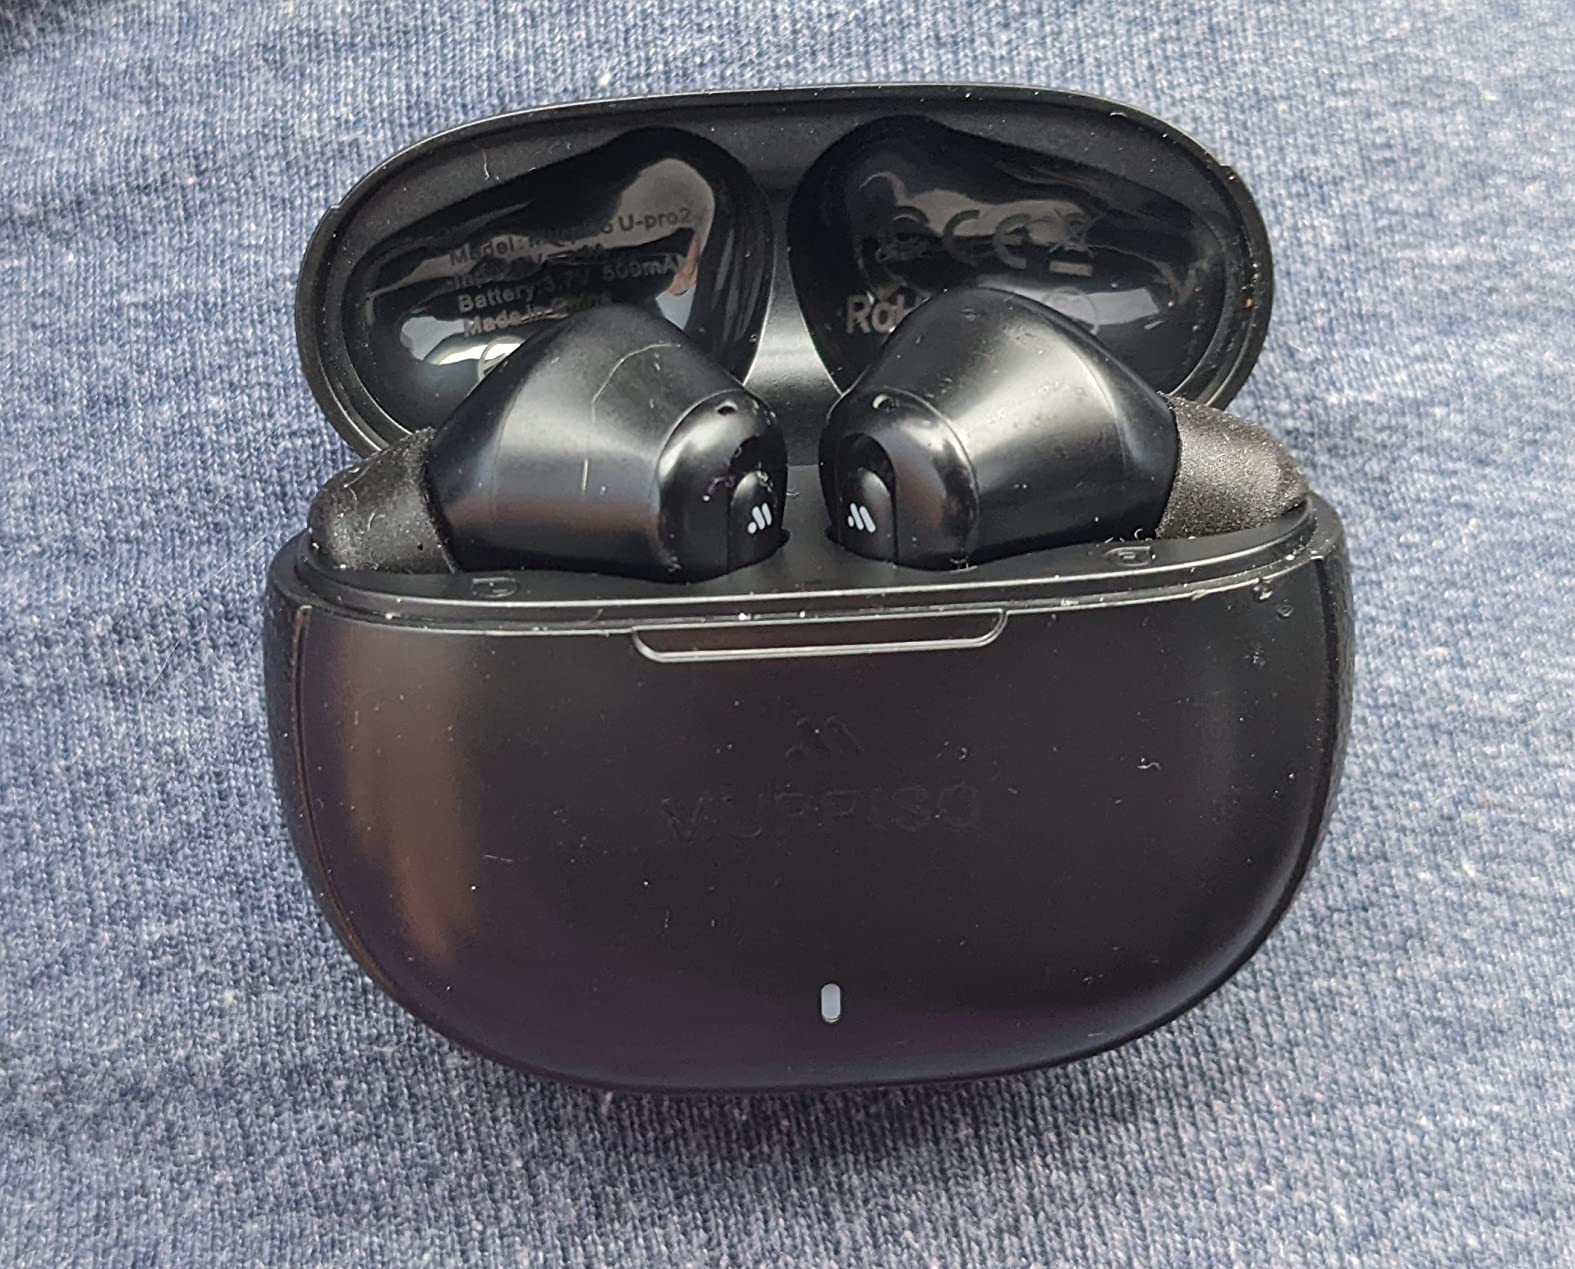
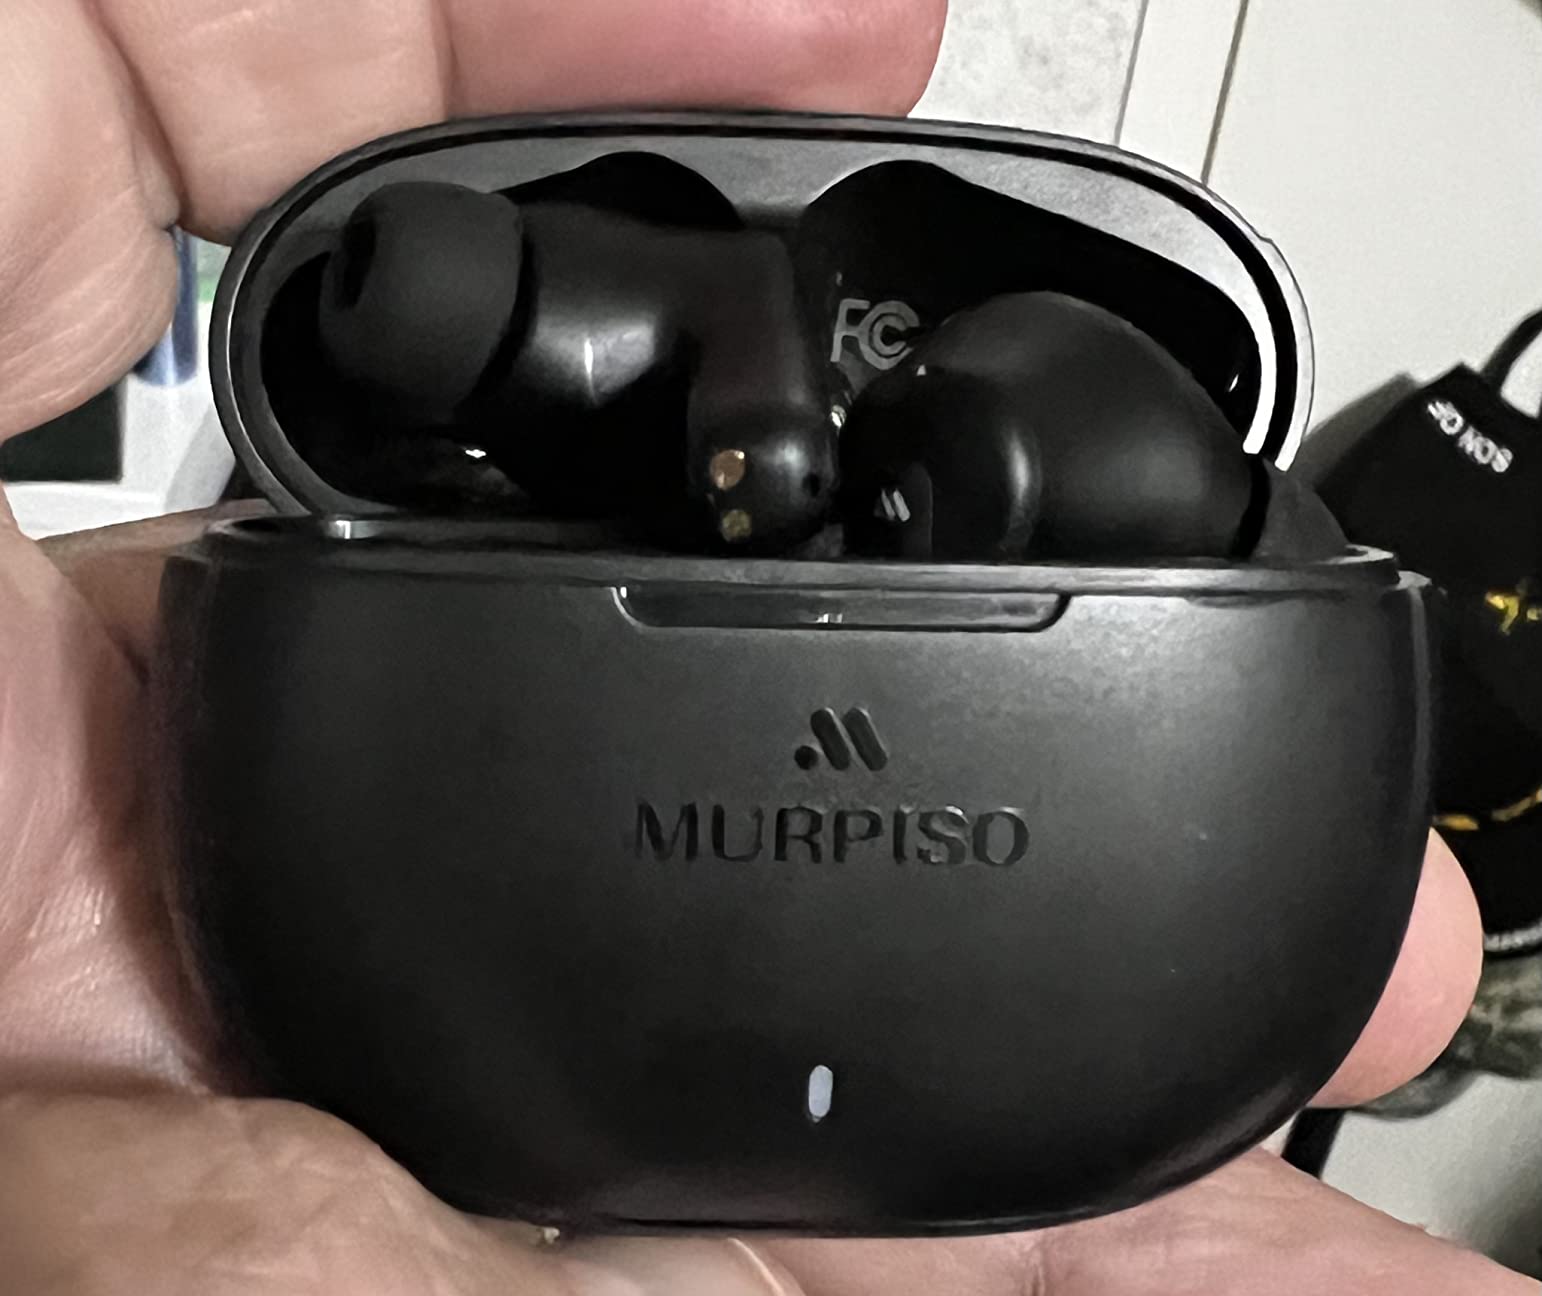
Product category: earbuds
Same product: yes